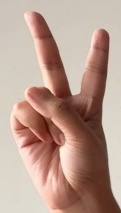
ASL sign: 2